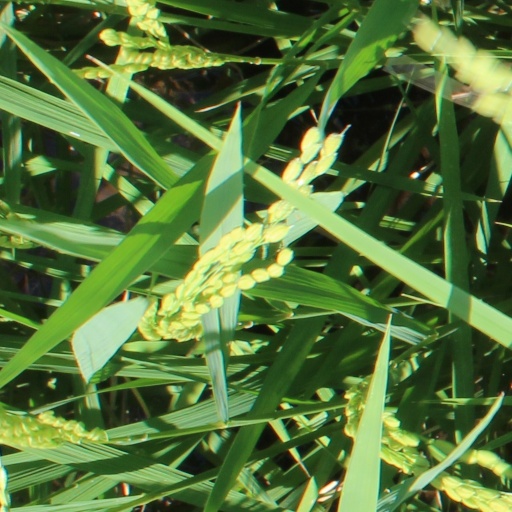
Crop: rice